Soviet Union in World War II

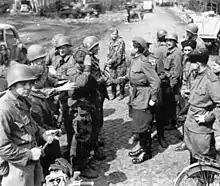
American and Soviet troops meet east of the Elbe River, April 1945

The Soviets repulsed the important German strategic southern campaign and, although 2.5 million Soviet casualties were suffered in that effort, it permitted the Soviets to take the offensive for most of the rest of the war on the Eastern Front.